2013–14 Yeovil Town F.C. season

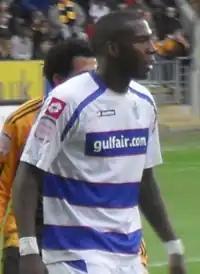
Nottingham Forest striker Ishmael Miller joined on loan and finished the season as Yeovil's top scorer.

Transfer deadline day saw Yeovil complete the signing of Bristol City defender Liam Fontaine for a third spell on loan until 1 January. On 5 September, the club confirmed that Swansea City defender Alan Tate had suffered "grade two hamstring injury" and would return to Swansea for treatment. During the international break, on 10 September, a Yeovil XI played a Bournemouth XI in a behind closed doors friendly the Glovers fringe players winning the match 5–0 with goals from Joey Jones, Kieffer Moore, Sam Hoskins and Michael Ngoo. Young keeper Matt Cafer joined Southern Premier League side Weymouth, on 14 September, on a short-term loan deal. On 14 September, Yeovil faced Sheffield Wednesday at Hillsborough, Yeovil picked up their first draw of the season despite captain Byron Webster being sent off Joe Ralls salvaged a point for the ten men. Yeovil's following match saw Joel Grant give them a first half lead at Ipswich Town, but a second half comeback from Ipswich saw Yeovil lose the match 2–1. On 20 September, the club confirmed that Welsh international keeper Wayne Hennessey's loan had been extended until 26 October. Yeovil's next match saw them face Queens Park Rangers, in front of bumper home crowd of 9,108. Despite matching QPR for the majority of the match Yeovil lost the game 1–0 due to a late Charlie Austin penalty. The next week saw a Yeovil XI face a Torquay United XI, which saw a return to action for striker Paddy Madden, Yeovil winning the friendly 7–1. On 26 September, Yeovil brought in Everton defender Shane Duffy on an initial month-long loan as cover for the injured Liam Fontaine and suspended Byron Webster. On 28 September, Yeovil faced a trip to the Reebok Stadium to face Bolton Wanderers, despite an Ed Upson goal giving Yeovil the lead going into injury time Bolton grabbed a controversial late equaliser.